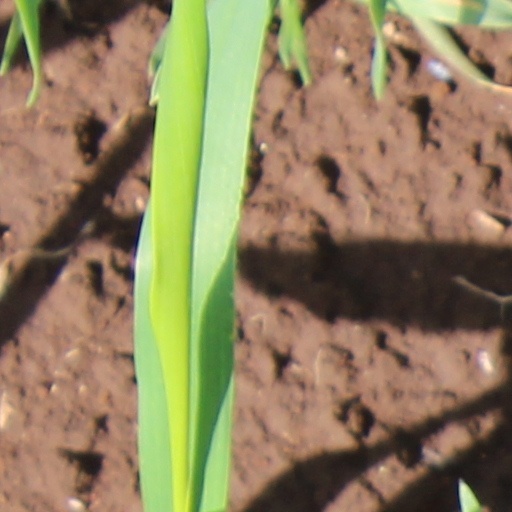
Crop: wheat